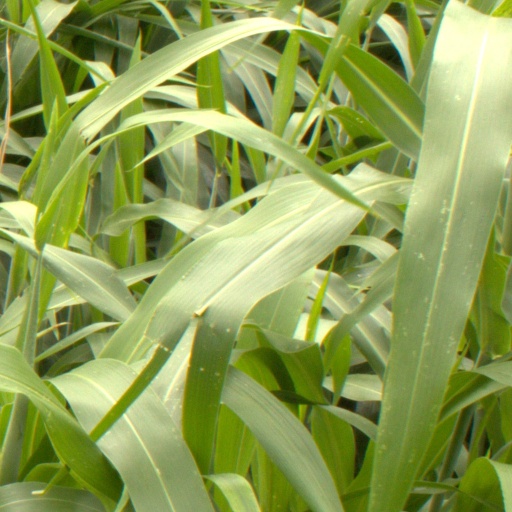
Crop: sorghum